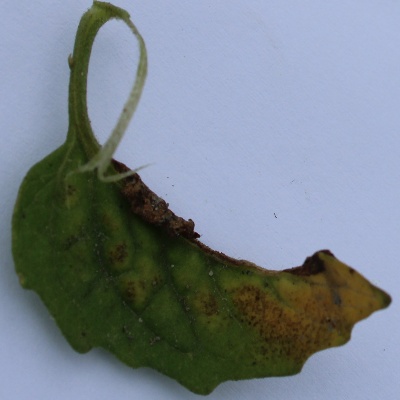
Crop: Tomato
Condition: septoria leaf spot